Hordatine A

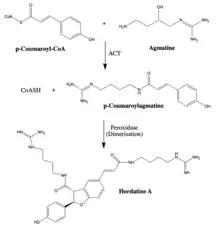
Biosynthesis of hordatine A, where ACT = agmatine coumaroyltransferase, CoASH = coenzyme A.

Hordatine A and hordatine B are potential inhibitors of COVID-19 main protease and RNA polymerase, and could serve as potential therapeutic drugs against COVID-19. Hordatine A has been found to overcome activity of key targets of COVID-19, the first being the protease 7BQY and the second being the RNA polymerase 7bV2. Out of multiple target compounds found to possess binding affinities to these targets, hordatine A and hordatine B were found to not only have the highest binding affinity but to also have a higher binding affinity than the native ligand in RNA polymerase, Remdesivir. This is due to the substantial interaction of Hordatine A and B with varying receptor-binding residues, as well as the hydrogen bond formation of Hordatines to catalytic residues.